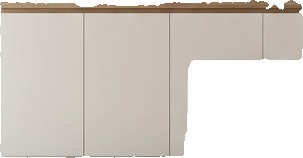
Surface category: cabinetry